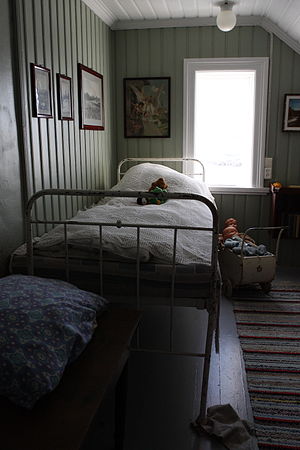
Fyrtårne i Norge / Norsk fyrhistorie / Livet på fyret
Barnerom på Brønnøysund fyr
Fyrtårne i Norge er placeret langs den 100.915 km lange norske kyst. Der har i alt været 212 fyr, men kun 154 har været i drift samtidig. Det første fyr, som blev opført i Norge var Lindesnes fyr, som oprettedes i 1655, og det sidste bemandede fyr, som kom til, var Anda fyr, som blev færdiggjort i 1932. I dag er alle fyrene automatiserede og ubemandede. Bøkfjord fyr var i december 2006 det sidste fyr, som blev ubemandet. I dag defineres totalt 107 anlæg som fyrstationer i Norge. Ansvar for fyrbelysning og sejlemærker i Norge ligger hos Fyr- og merketjenesten i Kystverkets Hovedkontor.